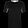
Label: T - shirt / top